158th Airlift Squadron

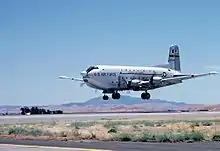
158th MAS C-124C landing at Travis AFB, California, 1974

Reorganization came in 1962 when the unit transitioned from a fighter mission to an airlift mission The 158th Fighter Squadron became 158th Air Transport Squadron on 1 July 1962 assigned to the 165th Air Group. They traded in its Sabre interceptors for 4-engines C-97 Stratofreighter transports. With air transportation recognized as a critical wartime need, the squadron was re-designated the 128th Air Transport Squadron (Heavy). The 116th ATG was assigned to the MATS Eastern Transport Air Force, (EASTAF), and the squadron flew long-distance transport missions in support of Air Force requirements, frequently sending aircraft to the Caribbean, Europe Greenland, and the Middle East in support of Air Force requirements.